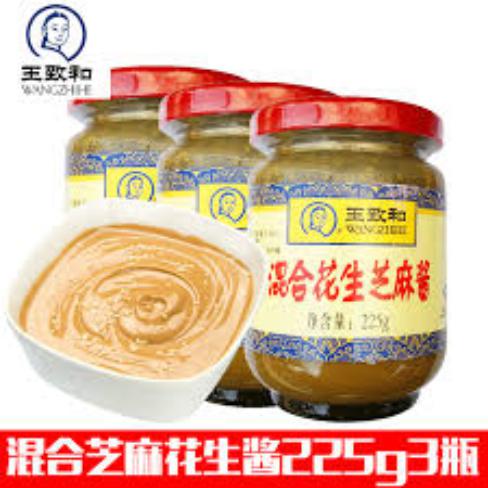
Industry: Food